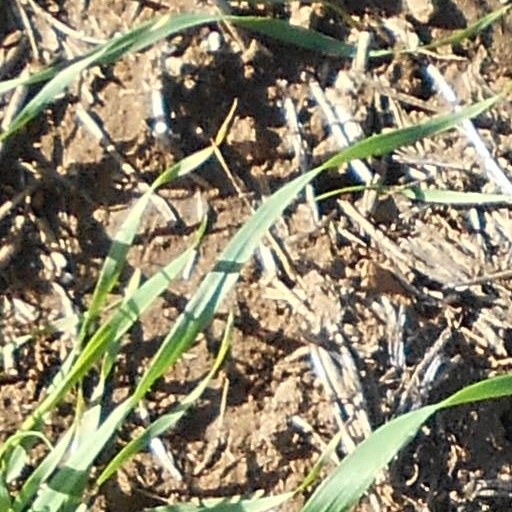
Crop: wheat